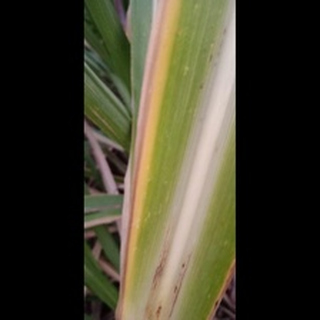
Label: sugarcane_yellow_leaf_disease